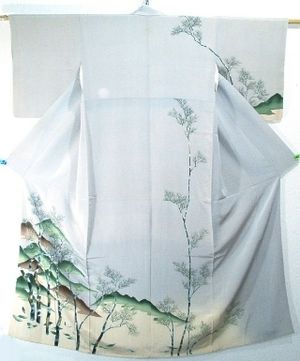
Kimono / Stilarter
Houmongi
Kimono er nationaldragten i Japan. Oprindeligt betyder kimono alle typer tøj, men det er blevet betegnelsen for den lange traditionelle dragt båret af kvinder, mænd og børn.